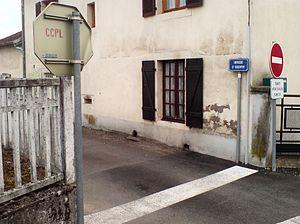
Curiosité locale, une impasse à sens unique. Le panonceau de rue indique l'impasse, la stop fait la largeur de la rue, et le panneau est face opposée.
La possibilité logique fait référence à une proposition qui peut être la conséquence logique d'une autre, basée sur les axiomes d'un système logique donné. Par conséquent, une proposition logiquement possible est celle qui est cohérente avec les axiomes du système logique dans lequel elle se trouve. formulé. Par conséquent, la possibilité d'une proposition dépendra du système logique utilisé.